Valdemar Adolph Thisted

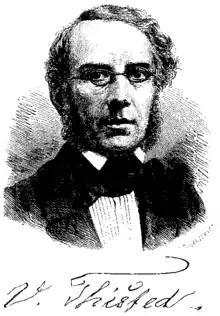
Valdemar Adolph Thisted

Valdemar Adolph Thisted (28 February 1815 – 14 October 1887) was a Danish writer, translator and priest. His works include novels, travelogues, romantic dramas and theological polemics. The writings published during his time as a pastor caused a stir because of their critical views on contemporary church issues. He is best known among English readers for his novel Letters from Hell.